Ioannis Polemis

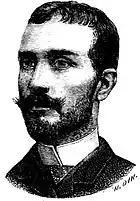

Born in Athens, Polemis came from a historical Byzantine family. When he was in his twenties, some works of his were published in a Greek magazine. Soon, his poems and articles were published in Greek newspapers and magazines. It is believed that he was influenced by Kostis Palamas, a famous Greek poet. In 1918, Polemis took a reward for the contributions of his work. He died in 1924 in Athens due to pneumonia.